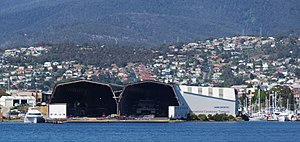
Incat
Incat værtet
Incat er et australsk skibsværft, med hovedsæde i Hobart på Tasmanien.